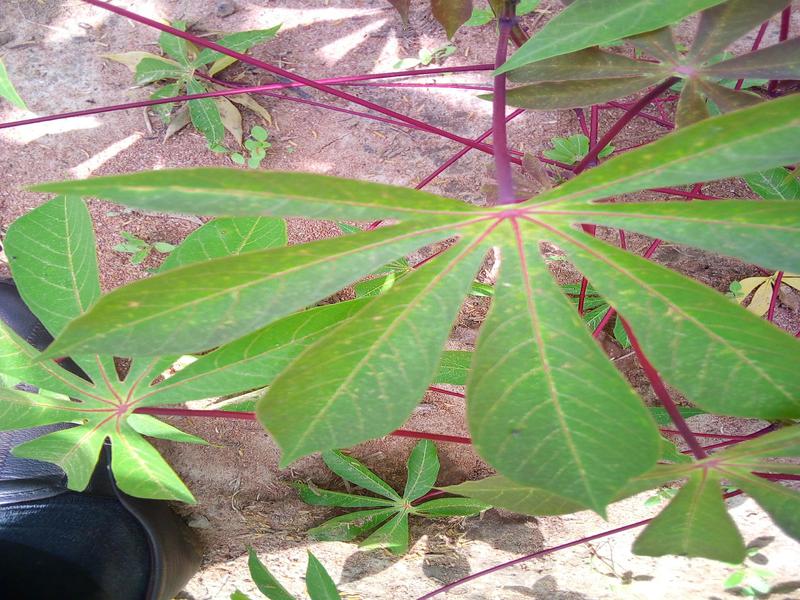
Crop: cassava
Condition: healthy